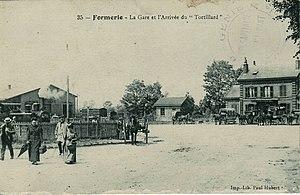
Carte postale de la gare vers 1910.
Formerie est une commune française, du département de l'Oise en région Hauts-de-France. Formerie compte un peu plus de 2 000 habitants, appelés les Formions.